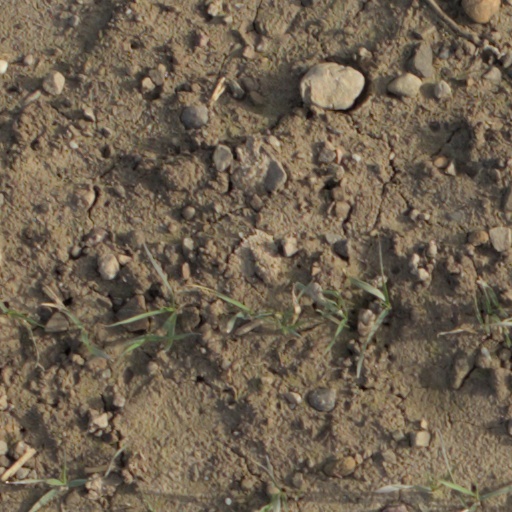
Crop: wheat